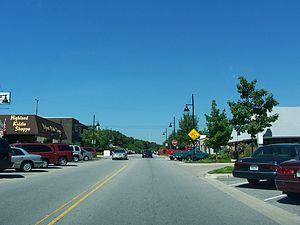
Highland est une municipalité américaine située dans le comté de Lake en Indiana. Lors du recensement de 2010, sa population est de 23 727 habitants.